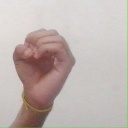
अक्षर: ऊ